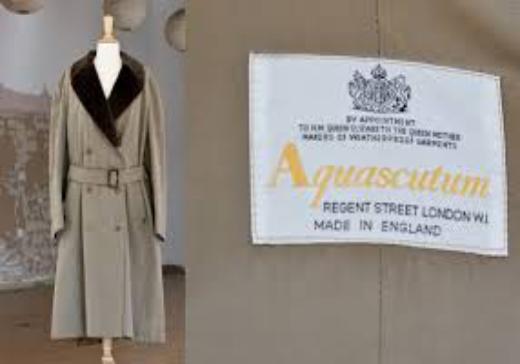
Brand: Aquascutum
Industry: Clothes